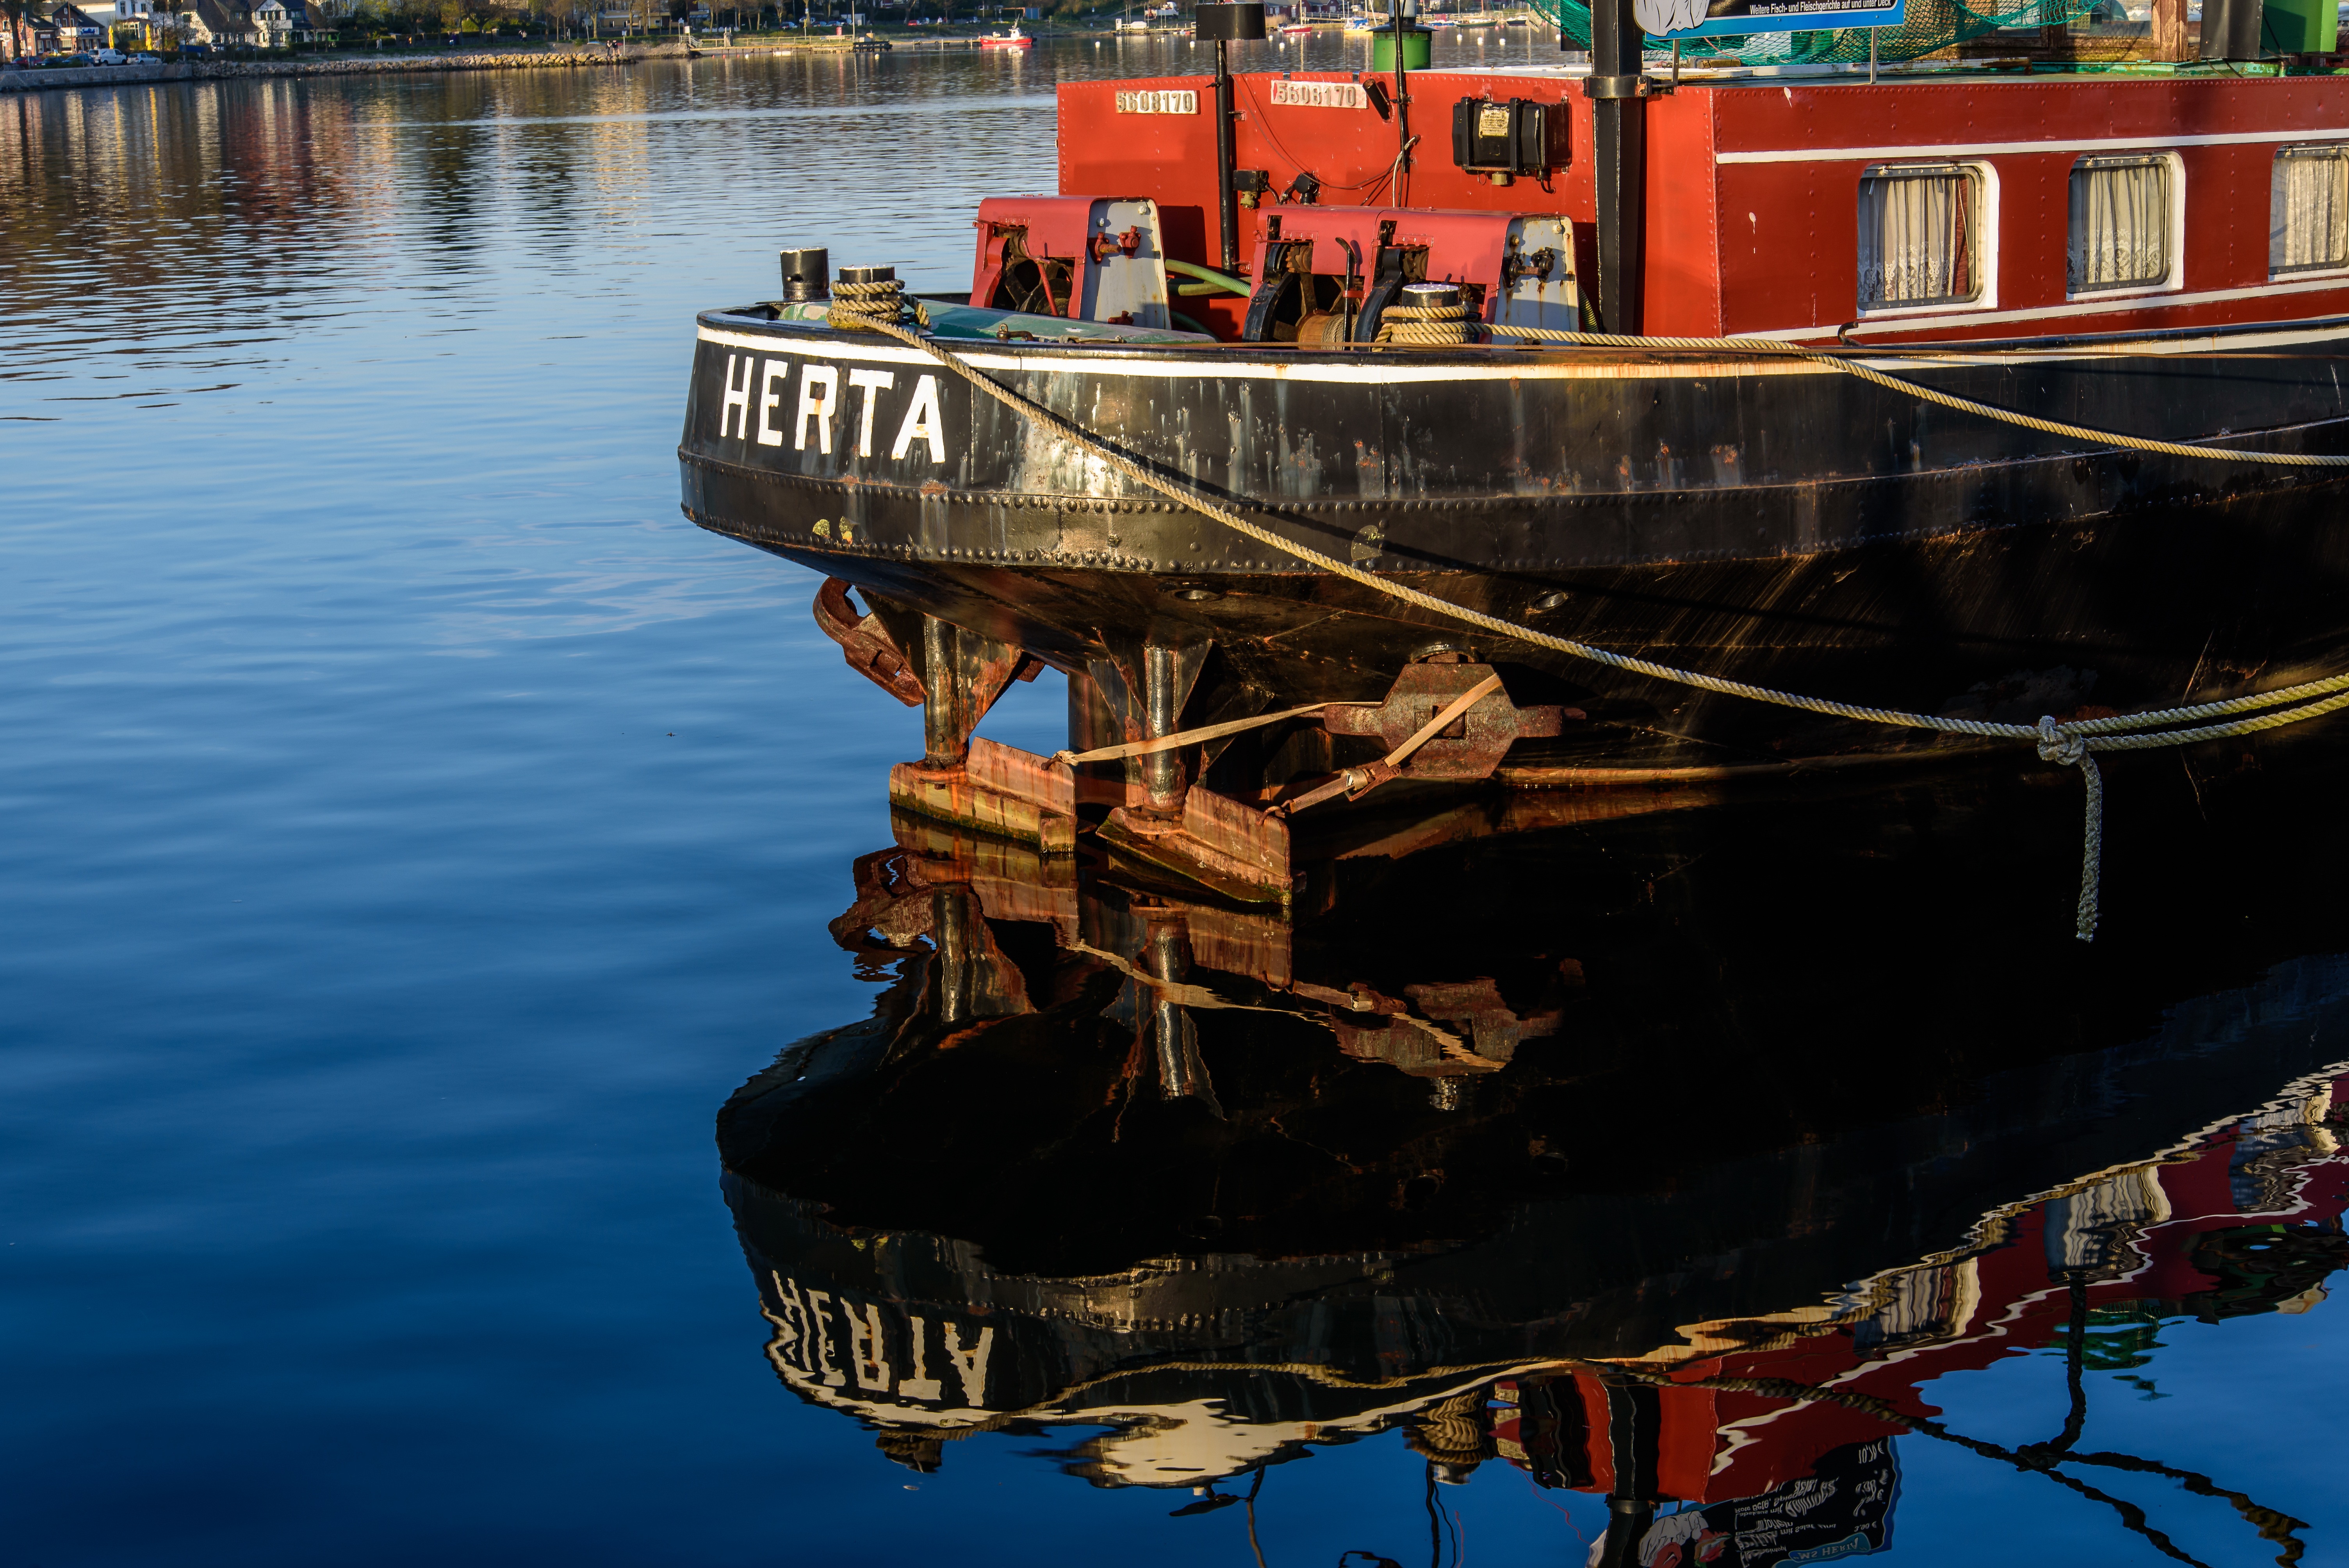
landscape, sea, water, nature, sky, wood, boat, lake, city, atmosphere, ship, boot, evening, reflection, vehicle, weather, romantic, harbor, blue, port, waterway, clouds, anchor, reflections, tugboat, watercraft, mood, abendstimmung, mirroring, fischer, fishing vessel, kai, quay wall, freight transport, galleon